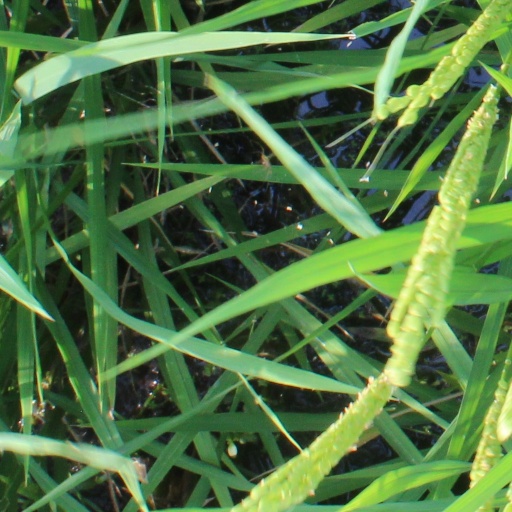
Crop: rice